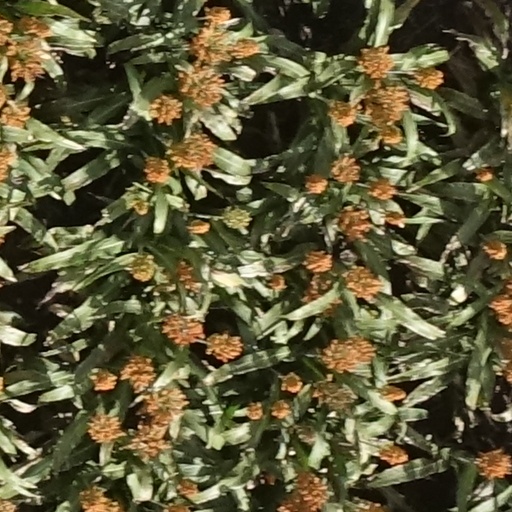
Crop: sorghum